Chiva bus

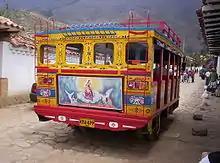
Rear view of a Chiva

The term "escalera" (ladder) was coined because the buses have a ladder, usually located on the rear of the bus. This ladder allows people to put their belongings and goods on top of the bus. The bus became a rural solution to the need of moving both cargo and passengers simultaneously. The most particular and substantial feature of this buses is the combination of wood and metal. However, the aesthetic interpretation given through the years to these buses became the most cultural trademark of rural Colombia in the early 20th century. This aesthetic approach to a tool that became of utmost importance to the peasants developed naturally and some of them have as of today evolved into actual pieces of art.